Answer in natural language. Estimate the real world distances between objects in the image. Which object is closer to simple wooden bench (marked A), yellow sitting with blue legs (marked B) or yellow sitting with blue legs (marked C)? Choose between the following options: yellow sitting with blue legs (marked C) or yellow sitting with blue legs (marked B)
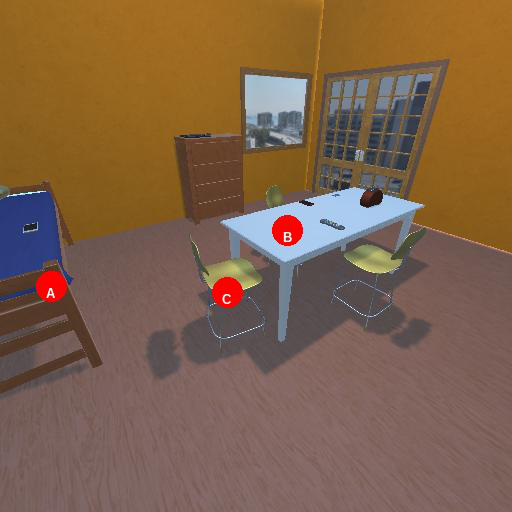
<answer>yellow sitting with blue legs (marked C)</answer>